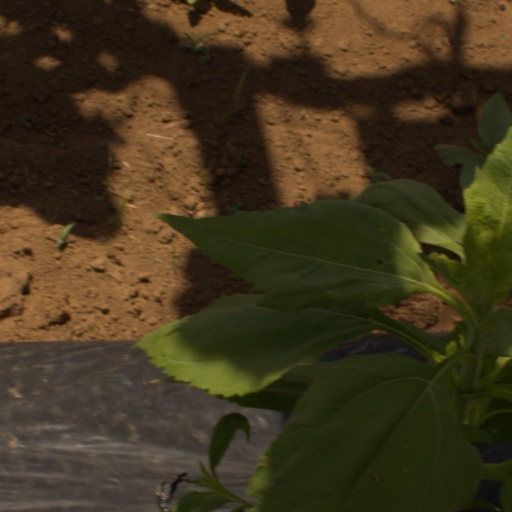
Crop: Jerusalem artichoke